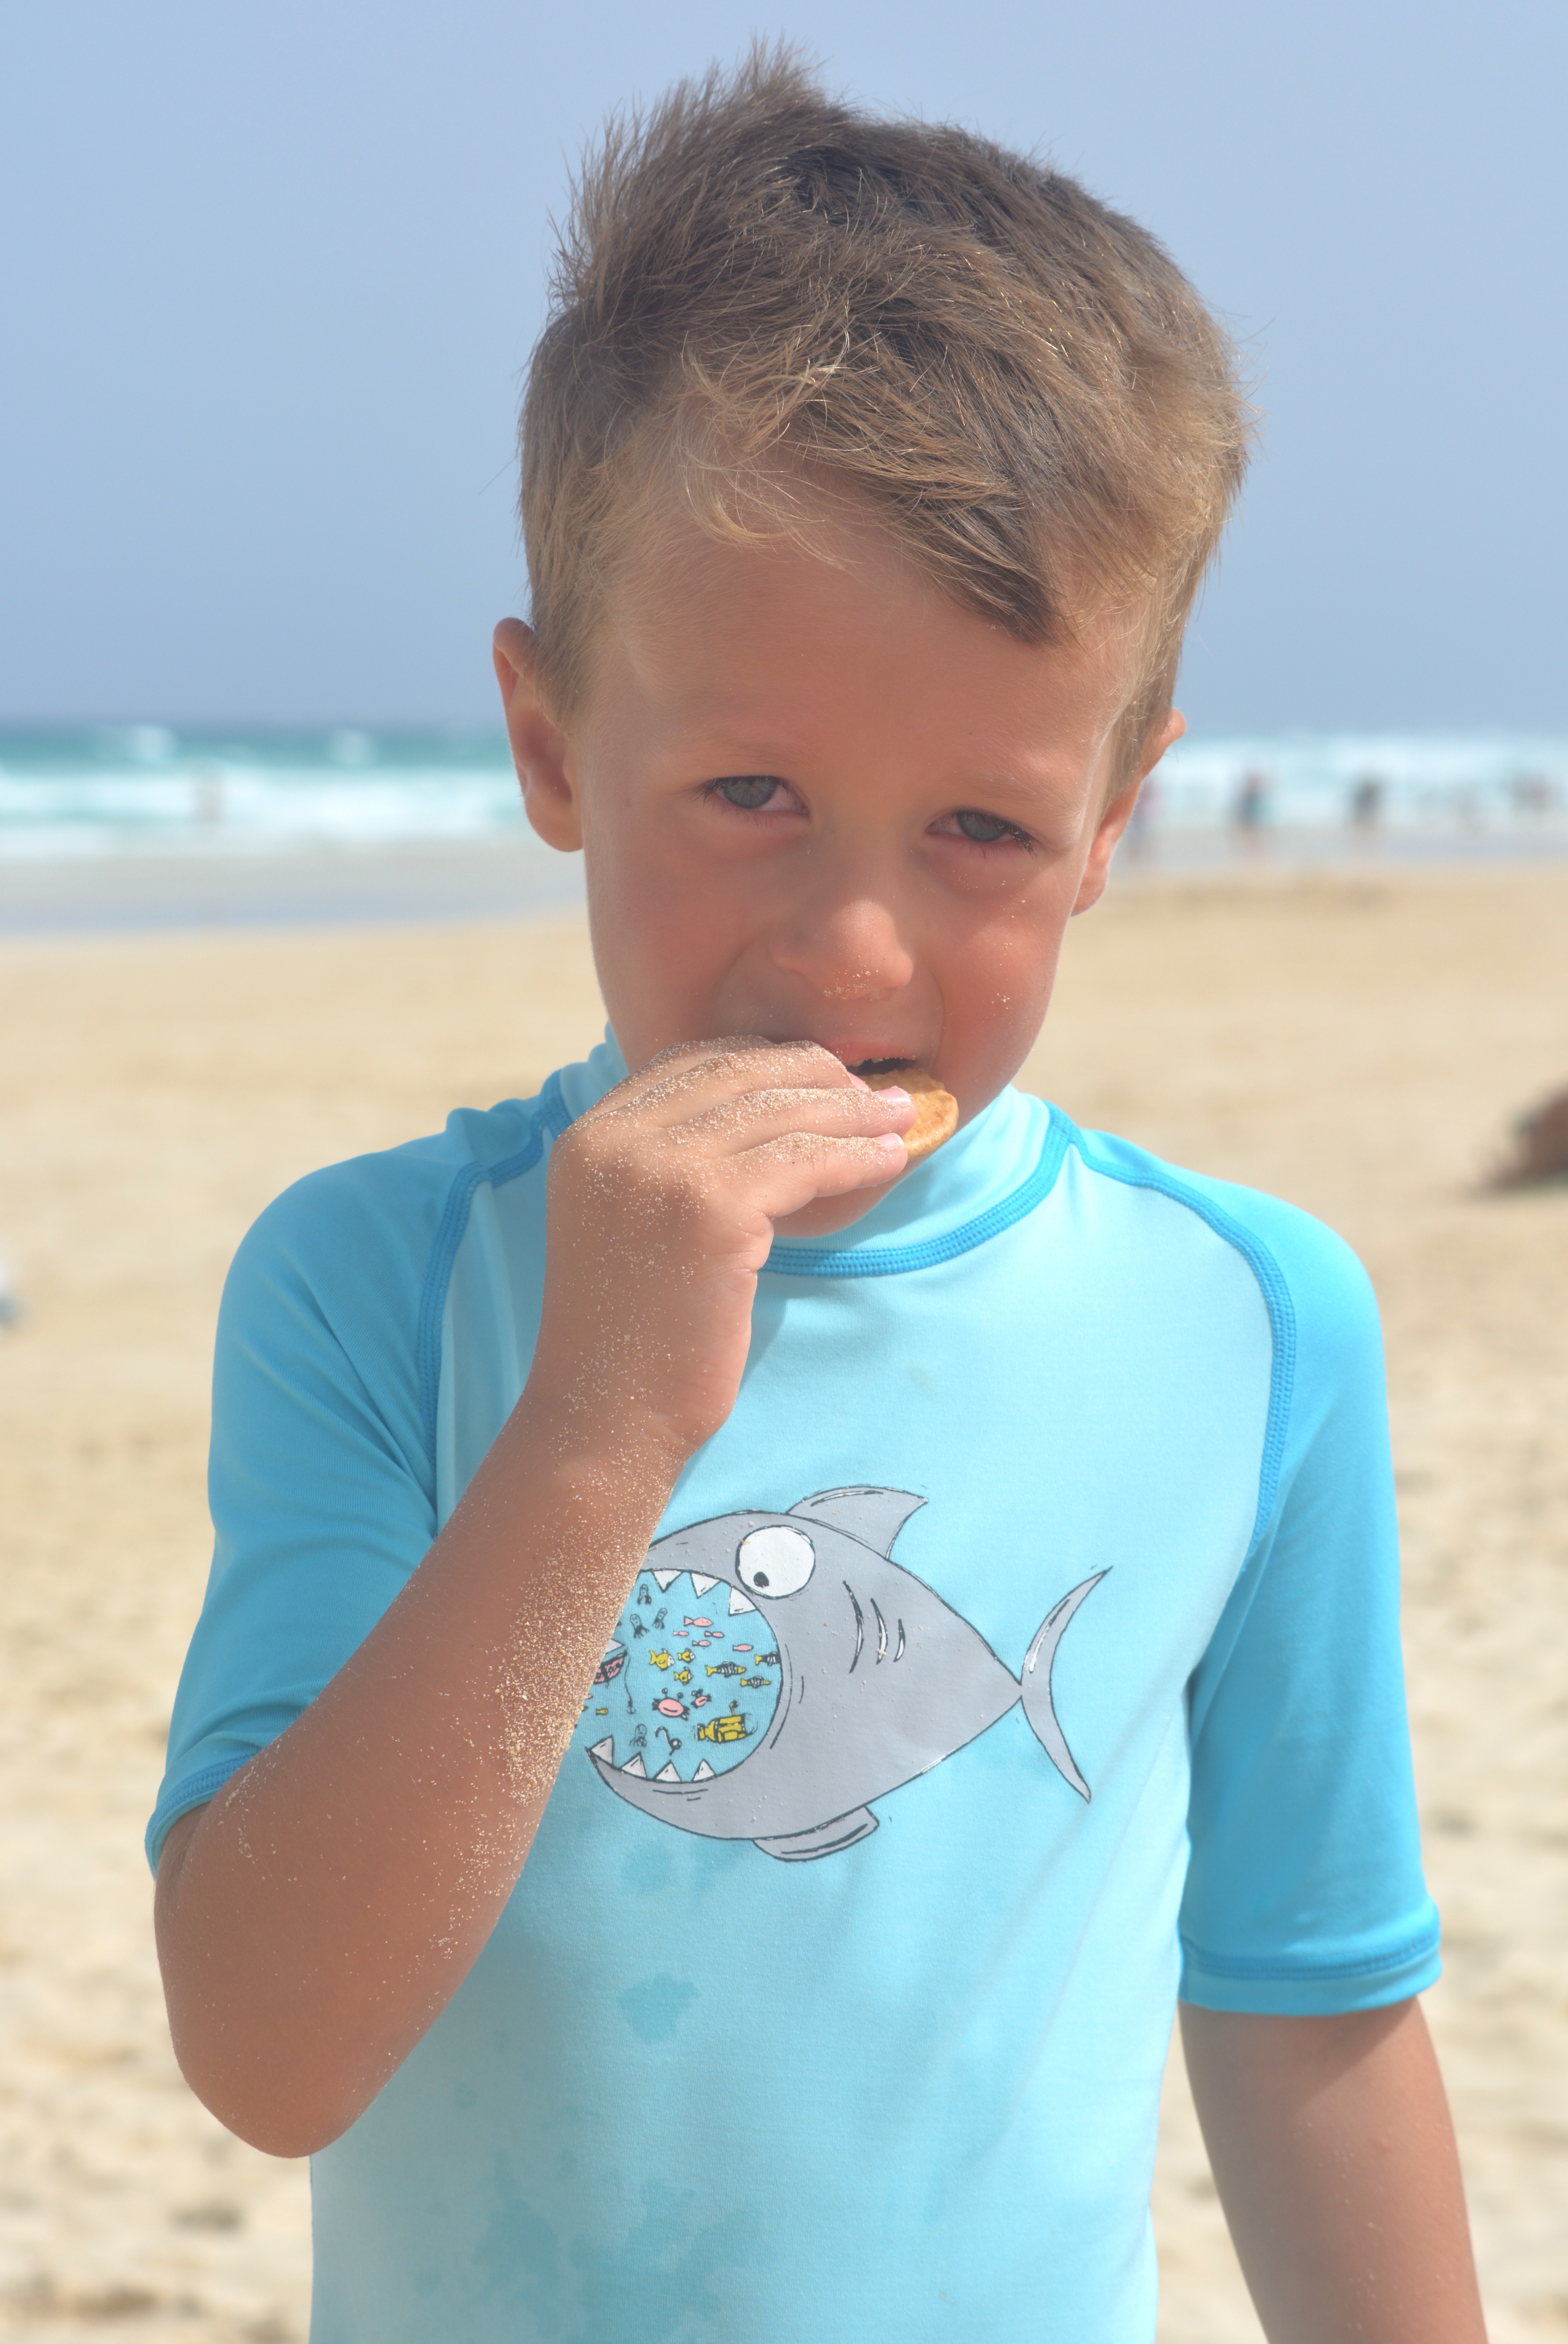
beach, sea, sand, person, people, girl, play, boy, vacation, male, food, spring, child, blue, smile, human body, infant, toddler, skin, organ